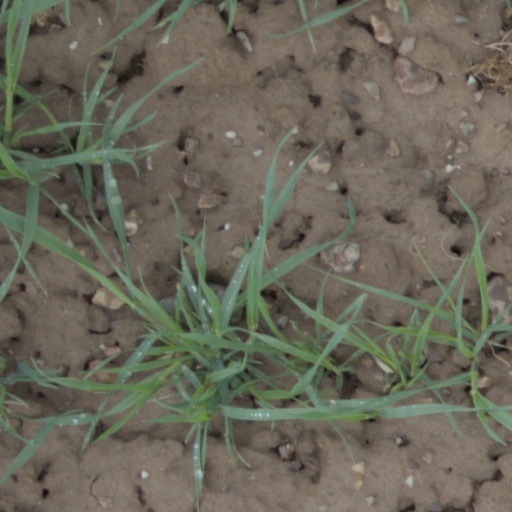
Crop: wheat